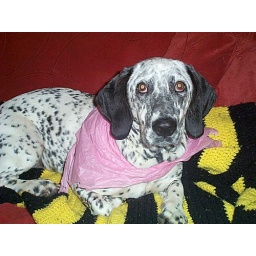
Oh so pretty!I feel pretty and witty and gay!!!(There were no boys in the house back then)